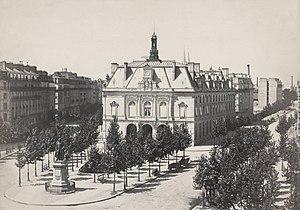
La mairie du 11ᵉ arrondissement de Paris est le bâtiment qui héberge les services municipaux du 11ᵉ arrondissement de Paris, en France.
La place Léon-Blum, anciennement mais encore parfois dénommée dans l'usage place Voltaire, est une voie située dans les quartiers de la Roquette et Saint-Ambroise du 11ᵉ arrondissement de Paris.
Cet article recense les statues installées sur l'espace public à Paris, en France, mais aujourd'hui disparues.